Pirkko Aro

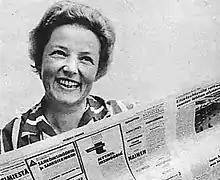
pirkko Aro picture

Pirkko Ritva Aro (née "Ihari"; 28 March 1923, Vihti – 9 November 2012) was a Finnish journalist and politician. She began her political career as a city councillor for the Liberal League. Later she was elected to the Parliament of Finland, where she represented the Liberal People's Party (LKP) from 1966 to 1973 and the Social Democratic Party of Finland (SDP) from 1973 to 1979.